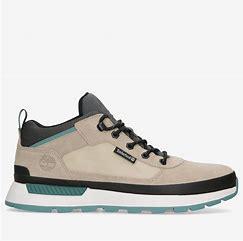
Brand: Timberland
Model: Field